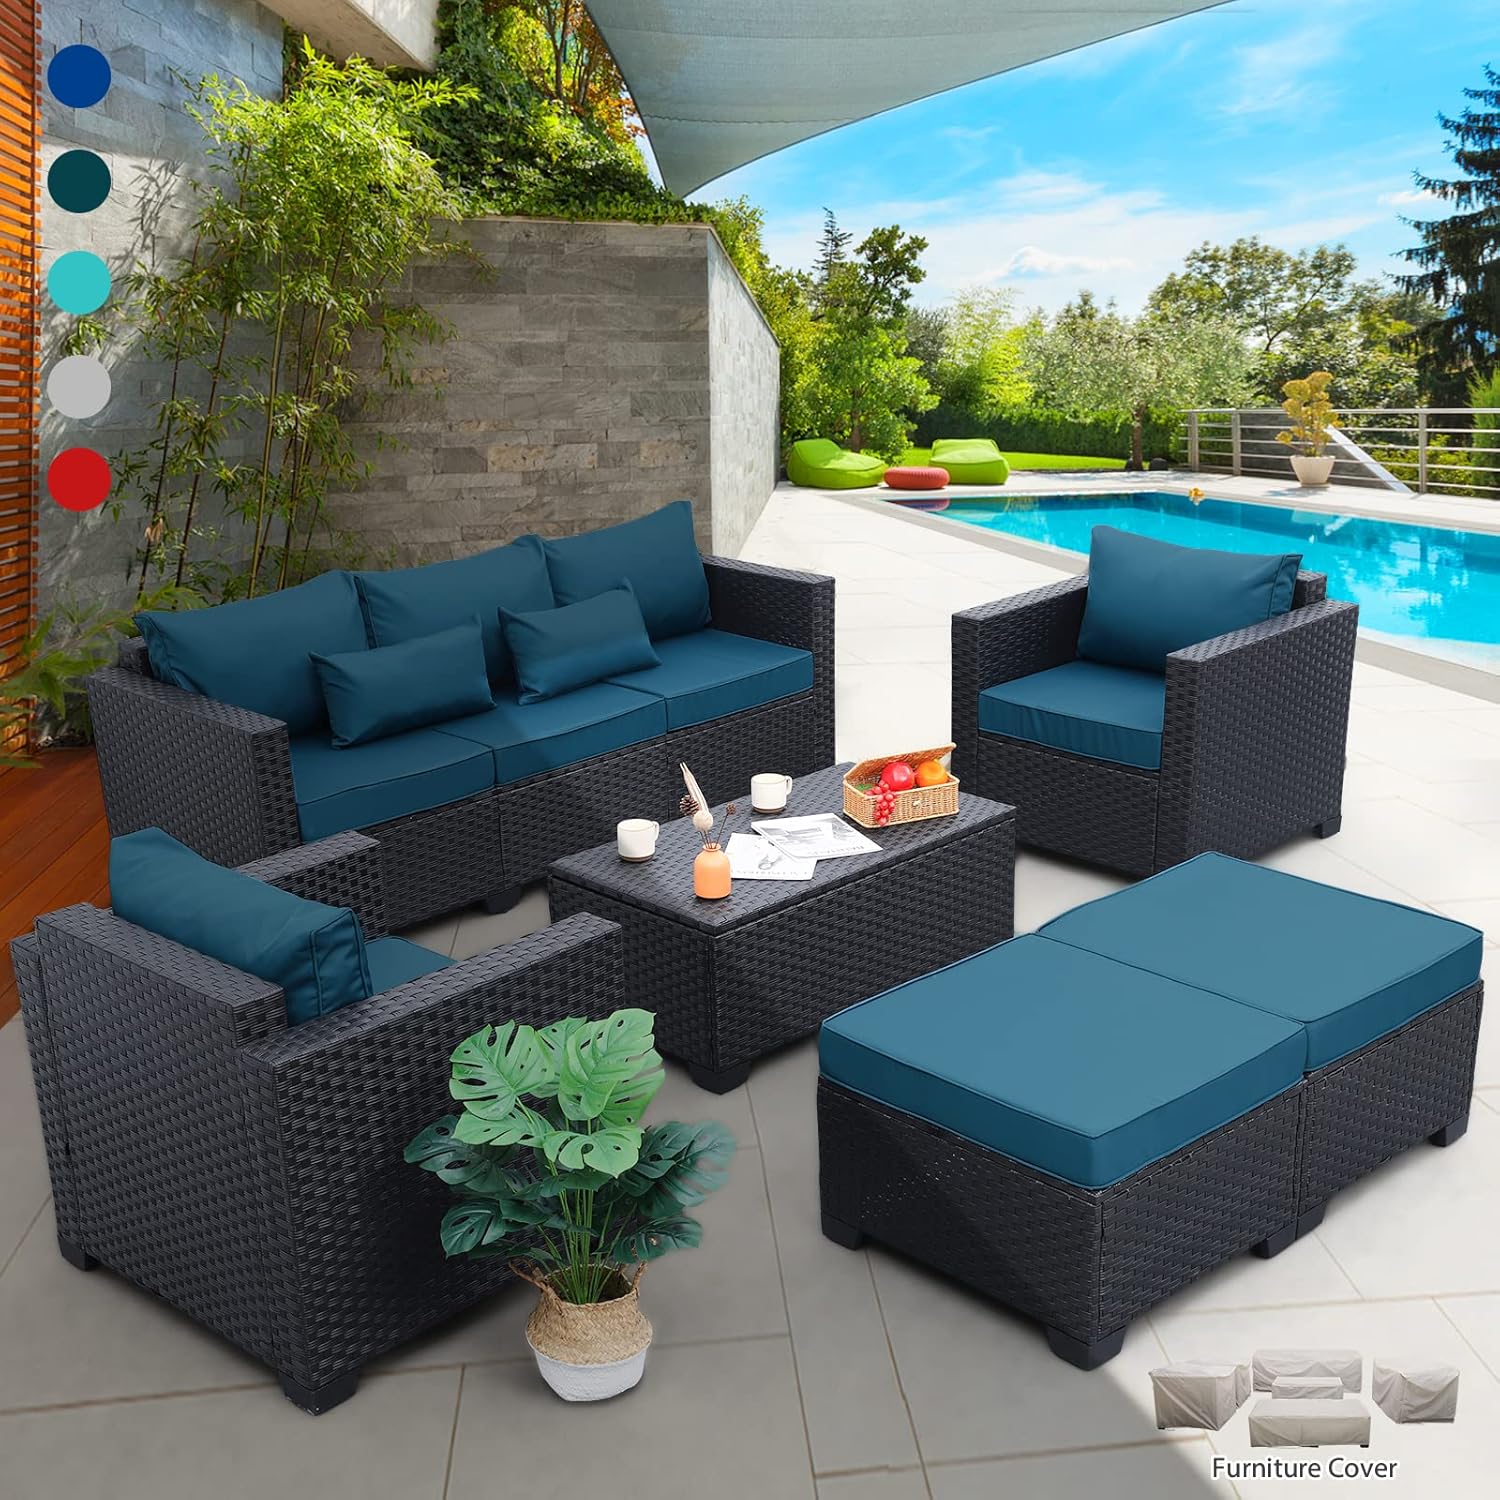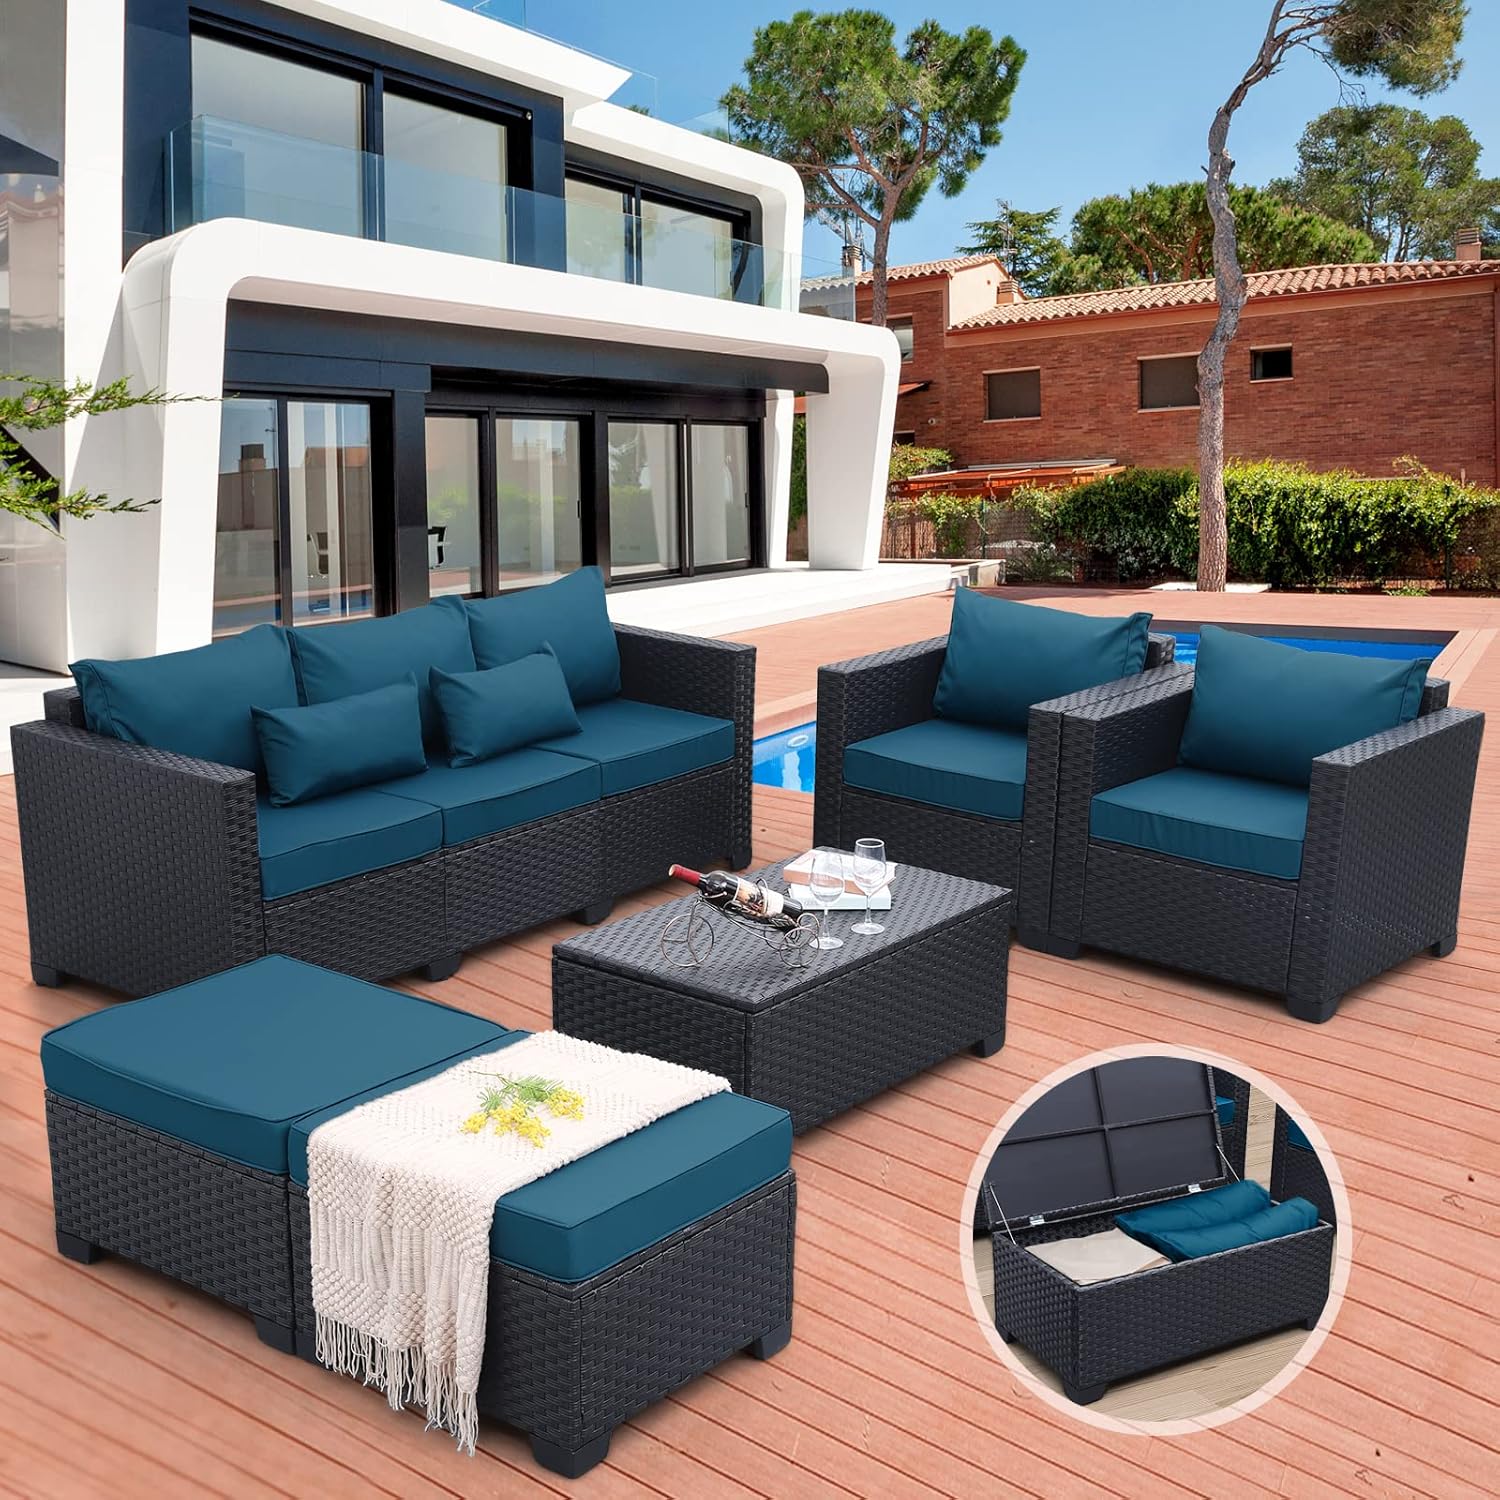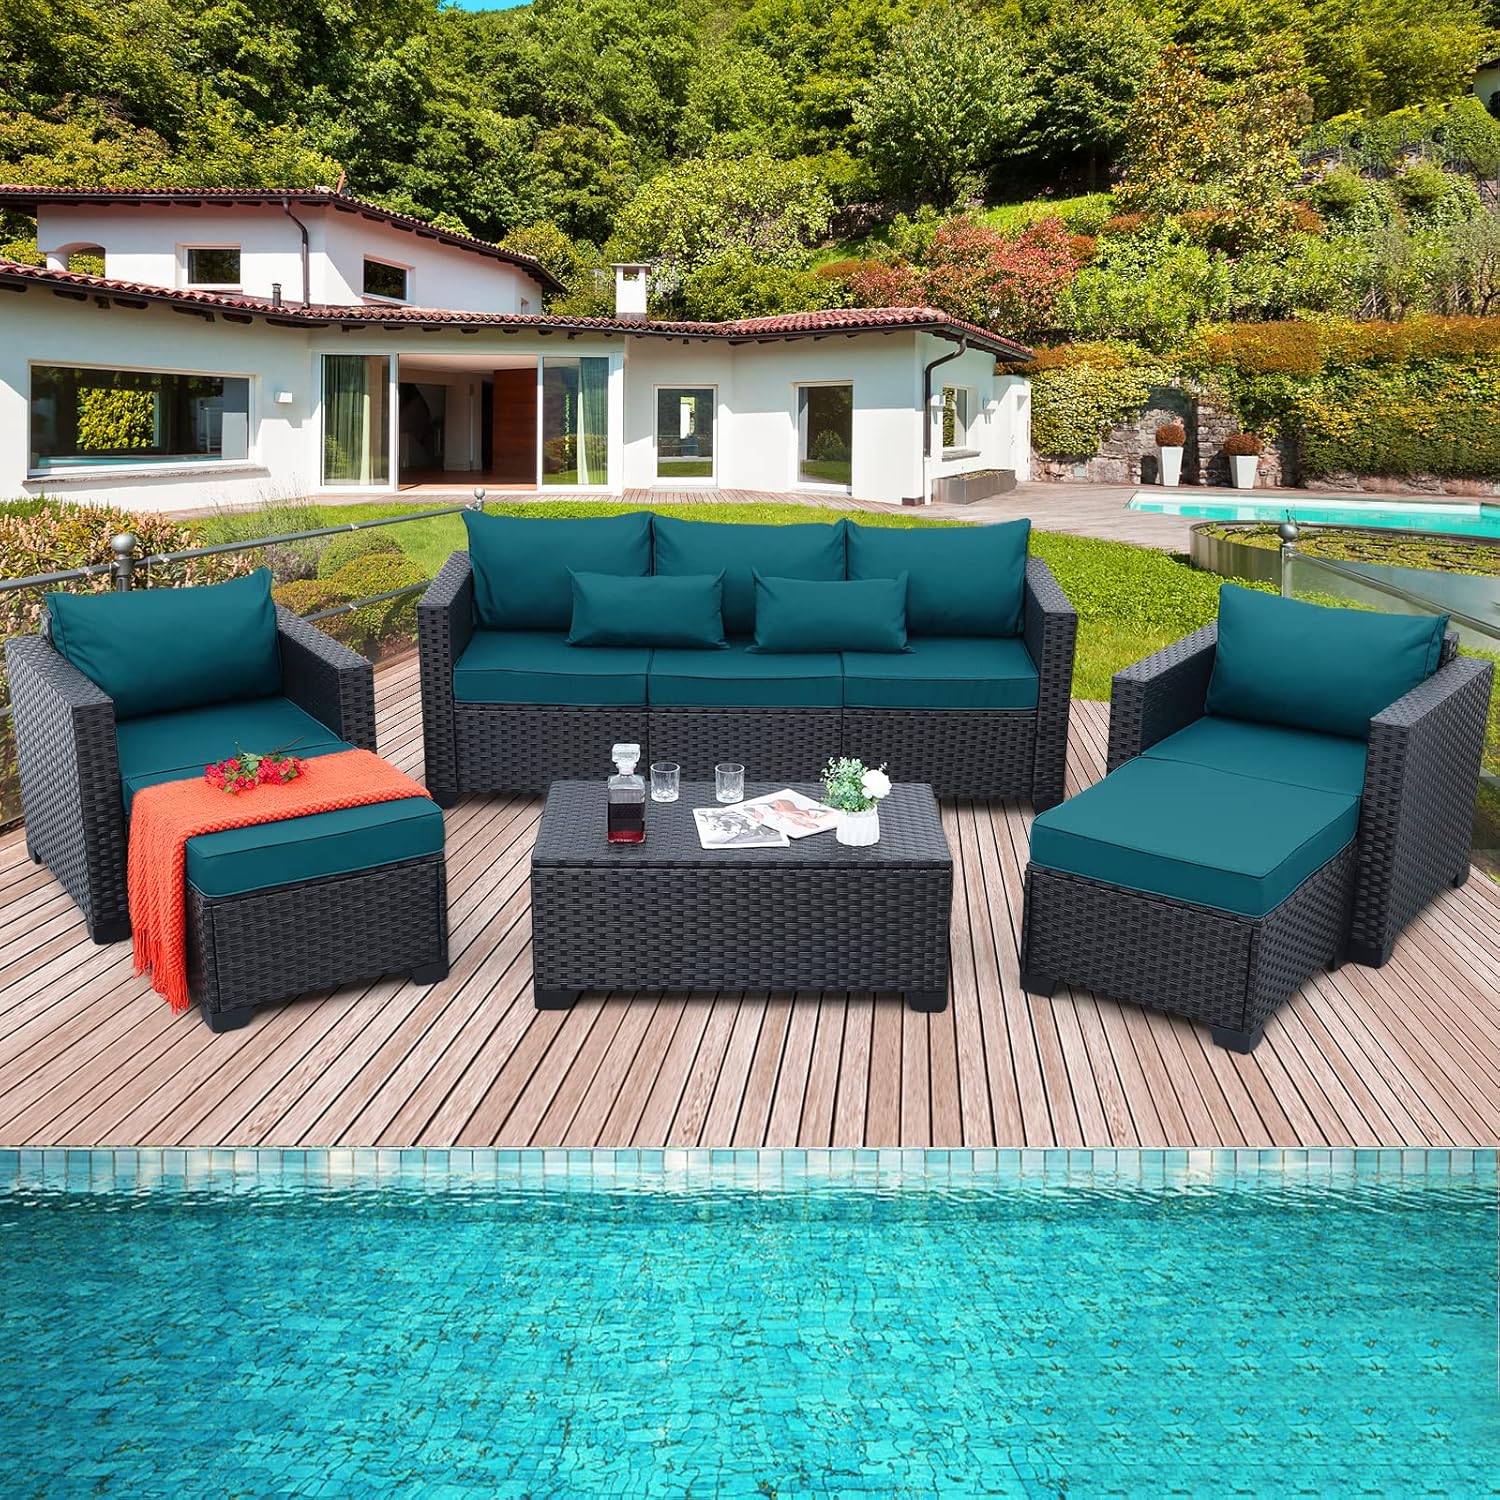
Rattaner Patio Furniture Set 6 Pieces Outdoor Furniture Sets Patio Couch Outdoor Chairs Coffee Table Peacock Blue Anti-Slip Cushions and Waterproof Covers
Category: Amazon Home
Feature: This 6-piece wicker patio conversation sets is perfectly suited to your needs with its various styles, whether used for family&friends gatherings, business conversations. Crafted from a steel frame and wrapped in woven rattan, all-weather, each piece is designed to stand up to sunshine beating down and rainstorms rolling through. Importantly, equipped with waterproof covers of this outdoor sectional, which brings great convenience to the storage and maintenance of the patio furniture set, anti-dust, waterproof, makes it super durable. Specification: Material: High Resilience Sponge, Steel Frame, HDPE Wicker, 250G polyester FabricColor: Black Rattan, Peacock Blue Cushions Dimensions(L*W*H/(in)): - patio chairs: 31.6*29.5*28- patio sofa: 79*29.5*28- ottoman: 25.6*23.6*16.5- storage table: 39.4*21.7*15.9- seat cushion: 25.6*23.6*4.5- back cushion: 23.6*14More details reference picture. Set Include: 3 Boxes- 2 armrest chairs + 2 ottomans- 3-seat sofa- storage tableOther items included in these boxes- 7 seat cushions- 5 back cushions- 5 waterproof covers- instructions and all necessary hardware Notice: Compressed Package: Please note the cushions are vacuum packed, allow a few days for them to expand to the final size listed in the description.Assembly Required: Don't tighten each screw at the beginning, and it is advised to leave each screw a little loose till all of the screws are in, and then tighten all of them.Care & Maintenance: To extend its service life, extra protection will need in some extreme weather conditions as well as simple daily care. Customer service: If there are any issues with the product or service, please contact us first, and we will quickly solve any doubts for you.
Features: Quality & Maintain: All-Weather wicker and Anti-Rust steel frame make this outdoor patio furniture 6 pieces very durable and sturdy. Breathable 250G polyester Anti-UV and water repellent fabric, against stain, with a zipper for easy cleaning and replacement; with the waterproof Covers, no worry about dust, water, fade, and rust, superbly ensure to last a long time. | Comfortable & Non-slip: Thickened seat cushions(4 inches) with high resilience sponge and bottom anti-slip dotted plastic fabric, anti-slip and practicality are wholly better than lacing or velcro, back cushions filling with PP cotton, which is extraordinarily comfortable and everlasting with front porch furniture. Free Lumbar pillows style randomly. | Highly Adaptable: Outdoor couch set includes patio chairs, outdoor sofa, ottomans, and storage coffee table; styles coverage are diverse and unique. Depending on needs and better space utilization, various layouts and combinations are suitable for any decorative fashion and scene, indoors or outdoors. The table with storage allows storing multiple items for easy access anytime, is superbly convenient, and greatly enriches your outdoor life. | Packaging & Assembly: The outdoor patio set is ship from the US, generally 3 boxes. Clear instructions and all necessary hardware for smooth assembly, also Assembly Demo Video available. | After-sales: If there are any damaged, missing parts, or other product quality or assembly problems, please get in touch with us. Our team will respond to you within 24 hours and the powerful solutions, including replacement or return & refund.